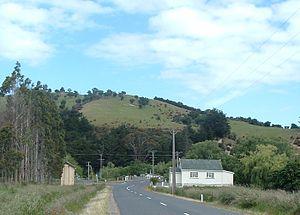
La ville Henley est une petite localité de la région de la Plaine de ‘Taieri’ dans la région d'Otago, située dans l’Île du Sud de la Nouvelle-Zélande.